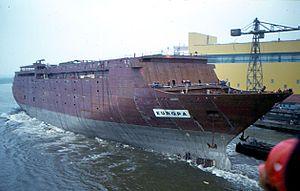
Le lancement du navire de croisière Europa à Brême le 22 décembre 1980.
Le Saga Sapphire est un navire de croisière construit en 1981 pour la Hapag-Lloyd sous le nom d’Europa. Rénové et revendu à de nombreuses reprises, il a aussi porté les noms de Superstar Europe, Superstar Aries, Holliday Dream, puis Bleu de France entre 2008 et 2010. Racheté par Saga Cruises, il a été remis en service en 2012.